Singapore strategy

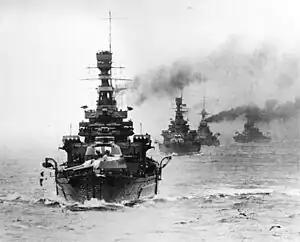
leads her sister ship and other Royal Navy capital ships during manoeuvres in the 1920s

The Singapore strategy was a naval defence policy of the United Kingdom that evolved in a series of war plans from 1919 to 1941. It aimed to deter aggression by Japan by providing a base for a fleet of the Royal Navy in the Far East, able to intercept and defeat a Japanese force heading south towards India or Australia. To be effective it required a well-equipped base. Singapore, at the eastern end of the Strait of Malacca, was chosen in 1919 as the location of this base; work continued on this naval base and its defences over the next two decades.